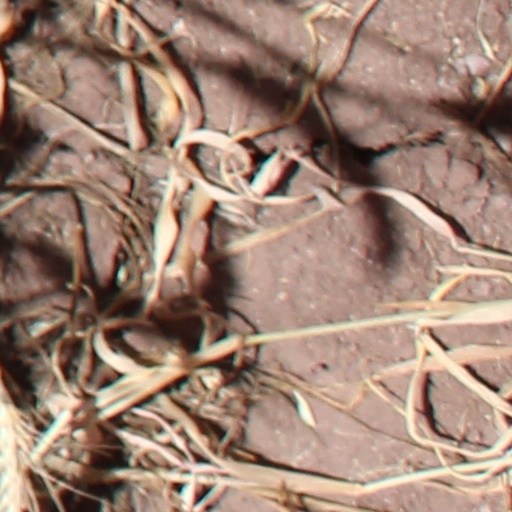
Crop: wheat